The Woman from Last Night

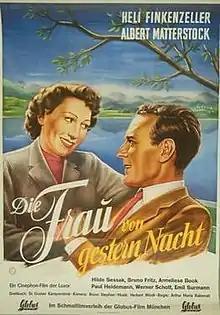

The Woman from Last Night is a 1950 West German comedy film directed by Arthur Maria Rabenalt and starring Heli Finkenzeller, Albert Matterstock, and Hilde Sessak. It was shot at the Tempelhof Studios in West Berlin. The film's sets were designed by the art director Gabriel Pellon.